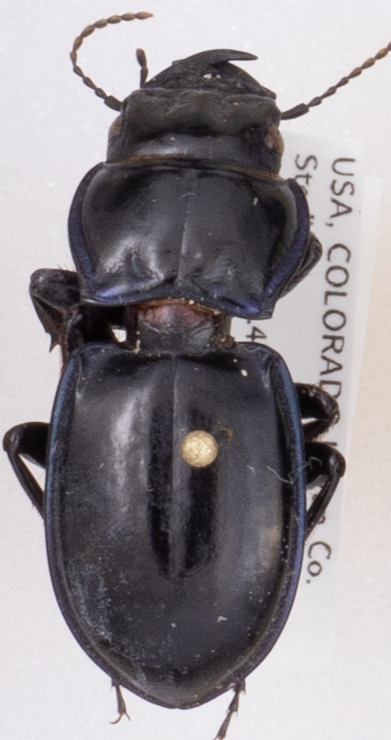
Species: Pasimachus elongatus
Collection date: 2018-07-26
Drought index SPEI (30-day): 0.188
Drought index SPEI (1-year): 0.248
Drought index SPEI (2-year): -0.362